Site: brandenburg
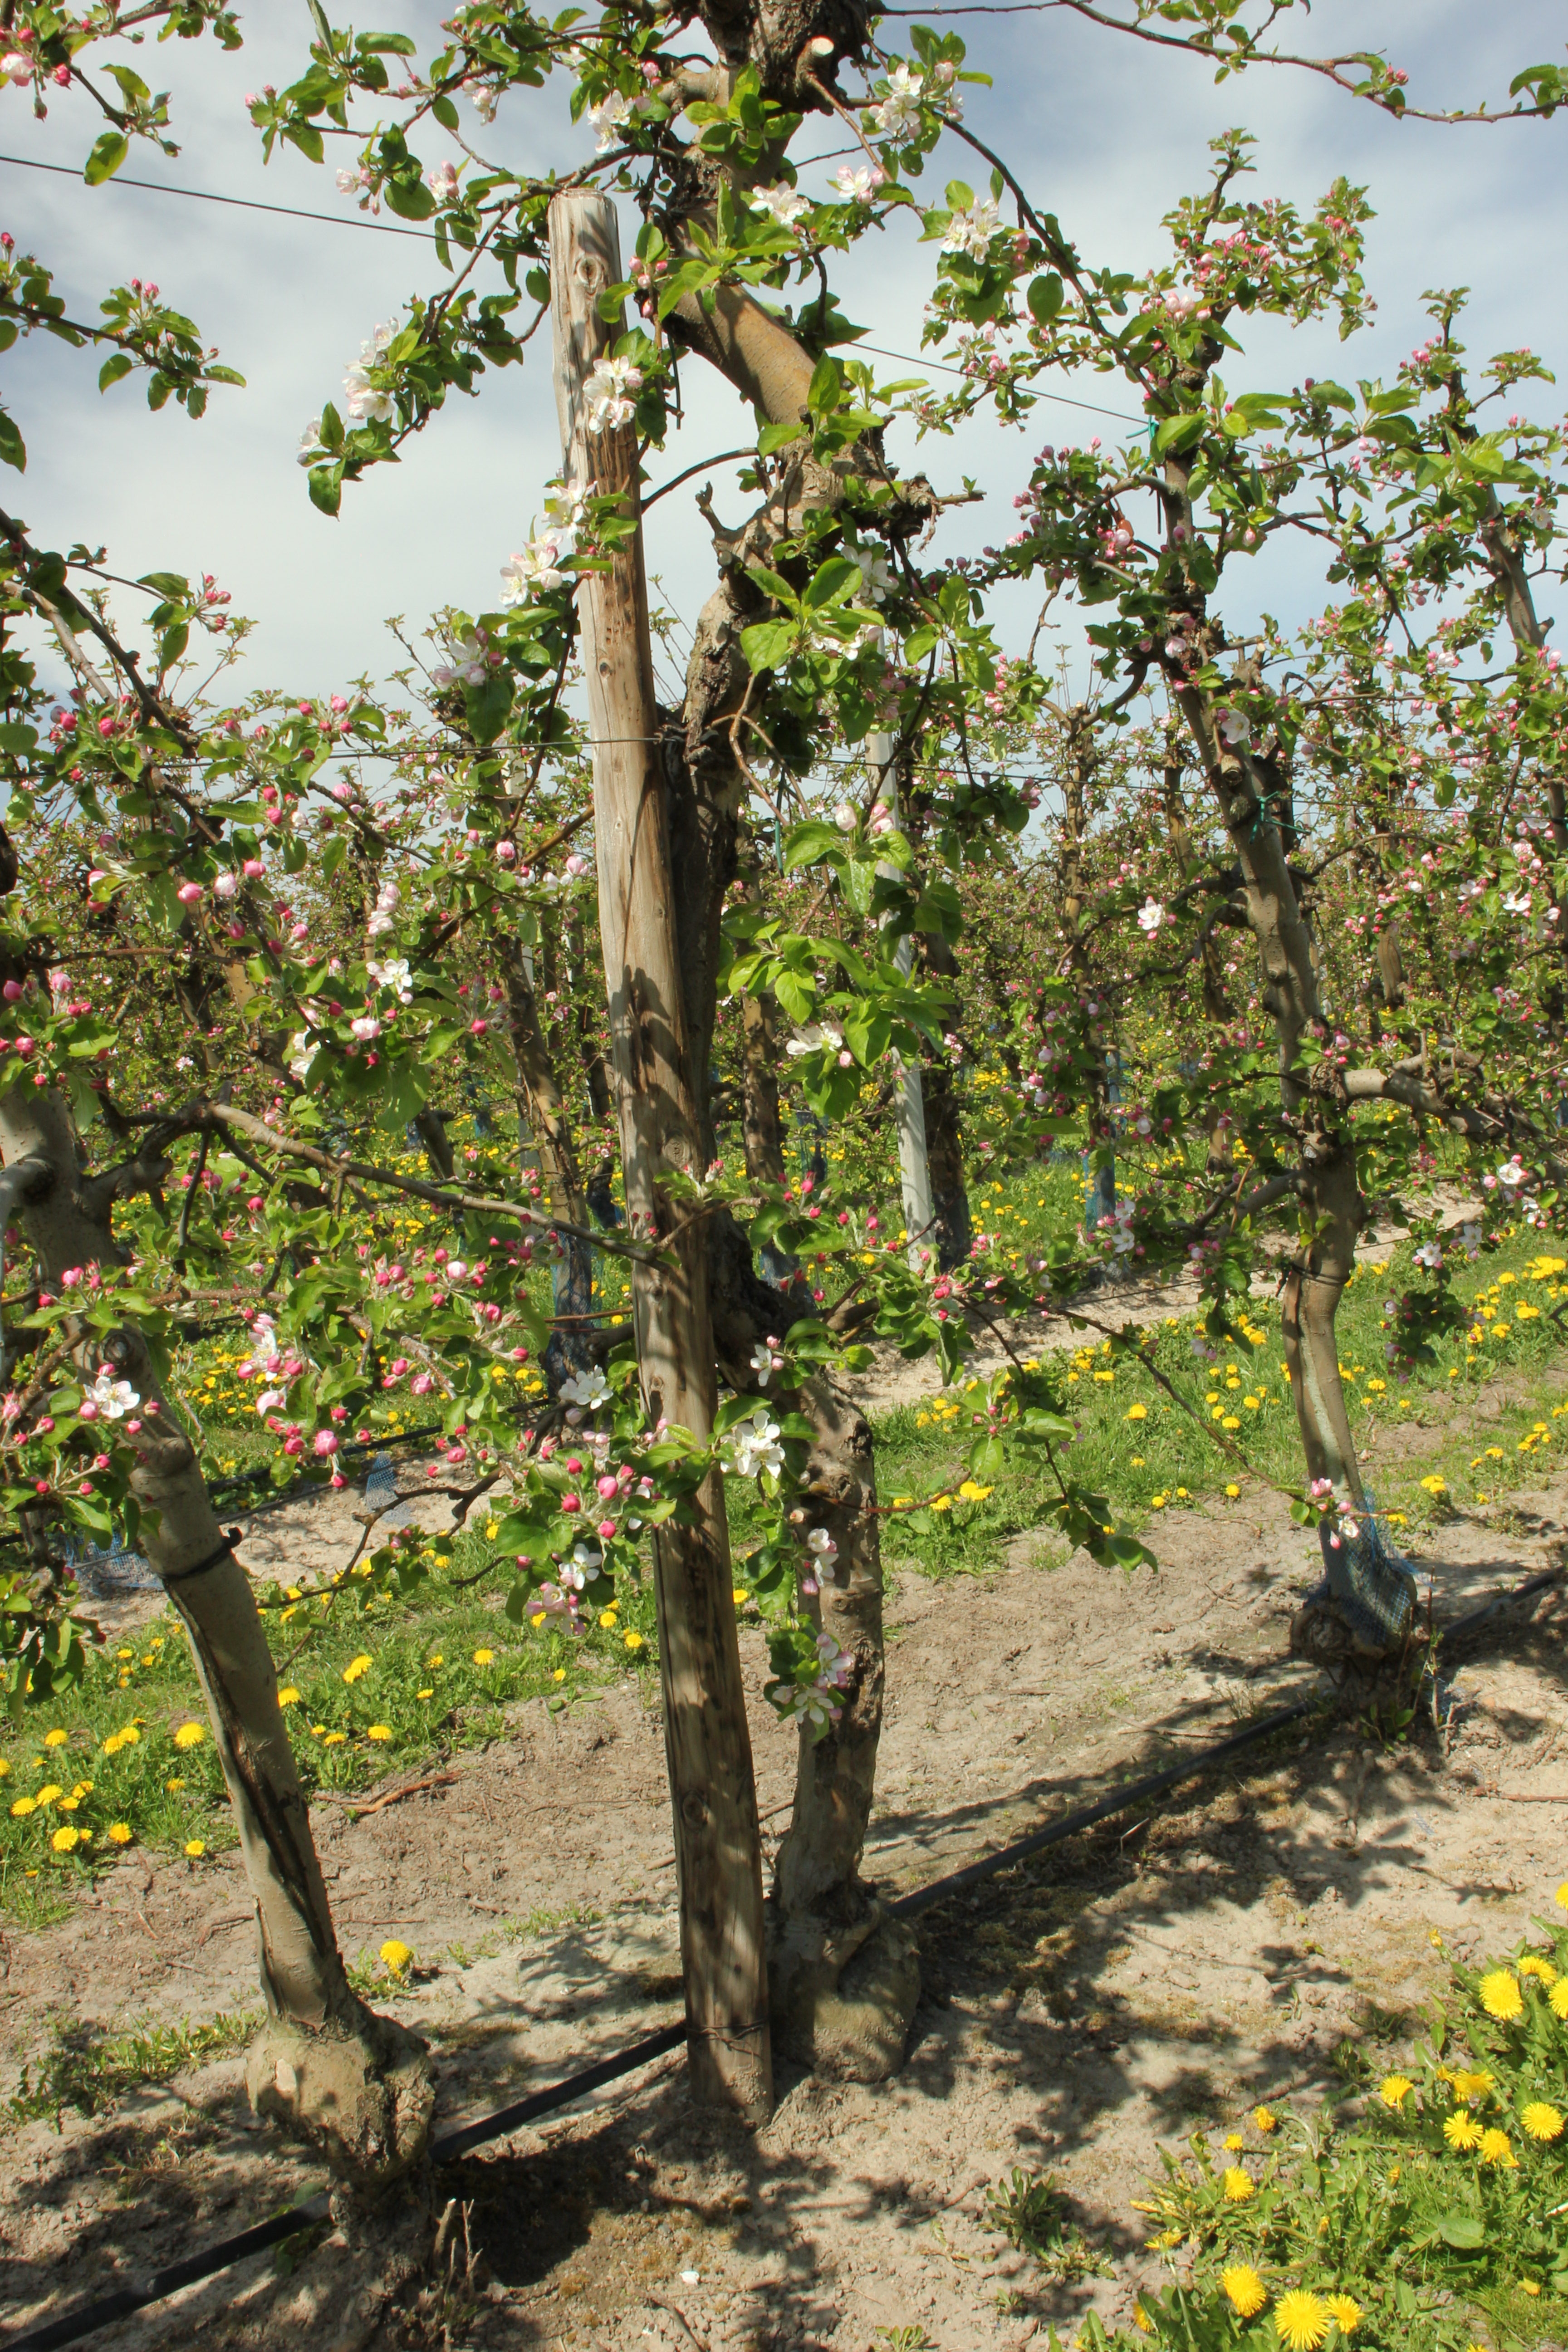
Growth stage (BBCH 57): Inflorescence emergence